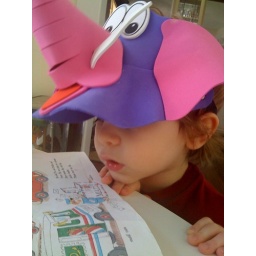
I have to read my trucks book in my elephant hat